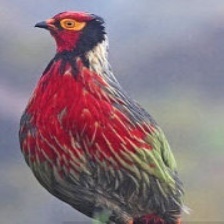
Species: BLOOD PHEASANT
Scientific name: ITHAGINIS CRUENTUS